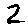
Label: 2